The Humbling (film)

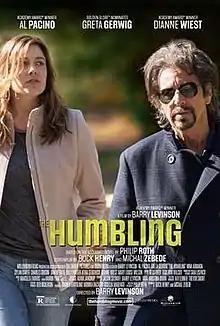
Theatrical release poster

The Humbling is a 2014 comedy-drama film directed by Barry Levinson and written by Buck Henry and Michal Zebede, based on the 2009 novel by Philip Roth. The film stars Al Pacino, Greta Gerwig, Dianne Wiest, Nina Arianda, Dylan Baker, Charles Grodin, Dan Hedaya, Billy Porter, Kyra Sedgwick and Mary Louise Wilson.